Thomas Krag

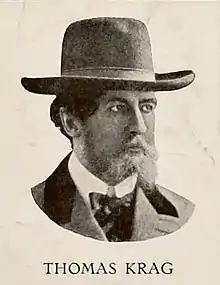
Krag as featured on a 1918 poster

Thomas Peter Krag (28 July 1868 – 13 March 1913) was a Norwegian novelist, playwright and writer of short stories. He was born in Kragerø, grew up in Kristiansand, and settled in Copenhagen. Some of his books were bestsellers in Denmark when they were published, but today Krag is more or less sunk into oblivion.